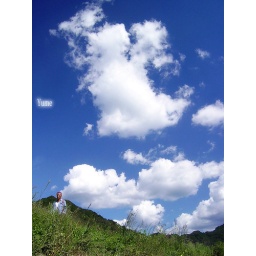
white clouds in the blue sky